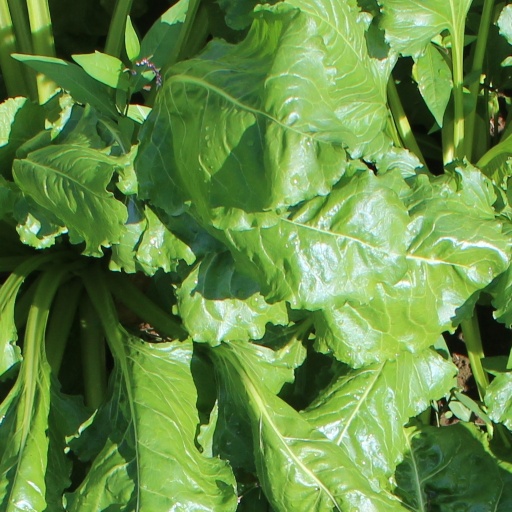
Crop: sugar beet